Athens Wood

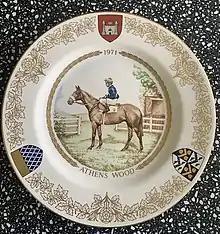
Spode plate by Francis Sinclair Ltd depicting winner of the St Leger, Athens Wood ridden by Lester Piggott

Athens Wood made his racing debut as a two-year-old in July 1970. He won three starts in England including the Solario Stakes then was sent to France to compete where he ran sixth in a Grade II event at Maisons-Laffitte Racecourse.